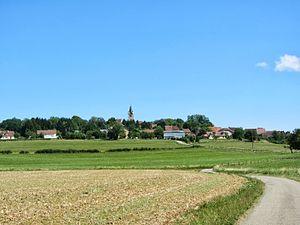
Montain est une commune française située dans le département du Jura, en région Bourgogne-Franche-Comté.